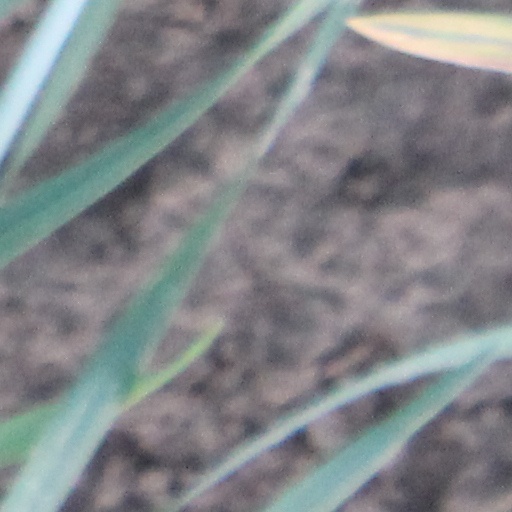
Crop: wheat